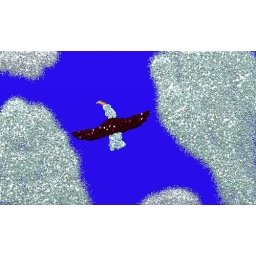
digital painting of an eagle flying over a river